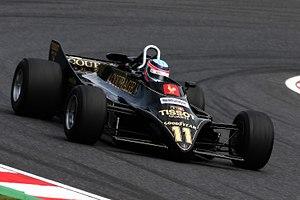
La Lotus 88 est une monoplace de Formule 1 innovante engagée par Team Lotus dans le championnat du monde de Formule 1 1981. Elle fut pilotée par l'Italien Elio de Angelis et le Britannique Nigel Mansell. Cette voiture a été conçue pour utiliser au maximum maximum l'effet de sol. Elle fut dessinée par Colin Chapman, Peter Wright, Tony Rudd et Martin Ogilvie.